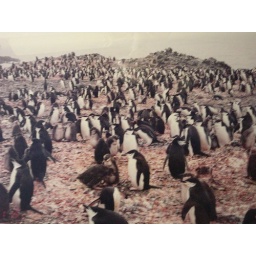
Photo on wall in office